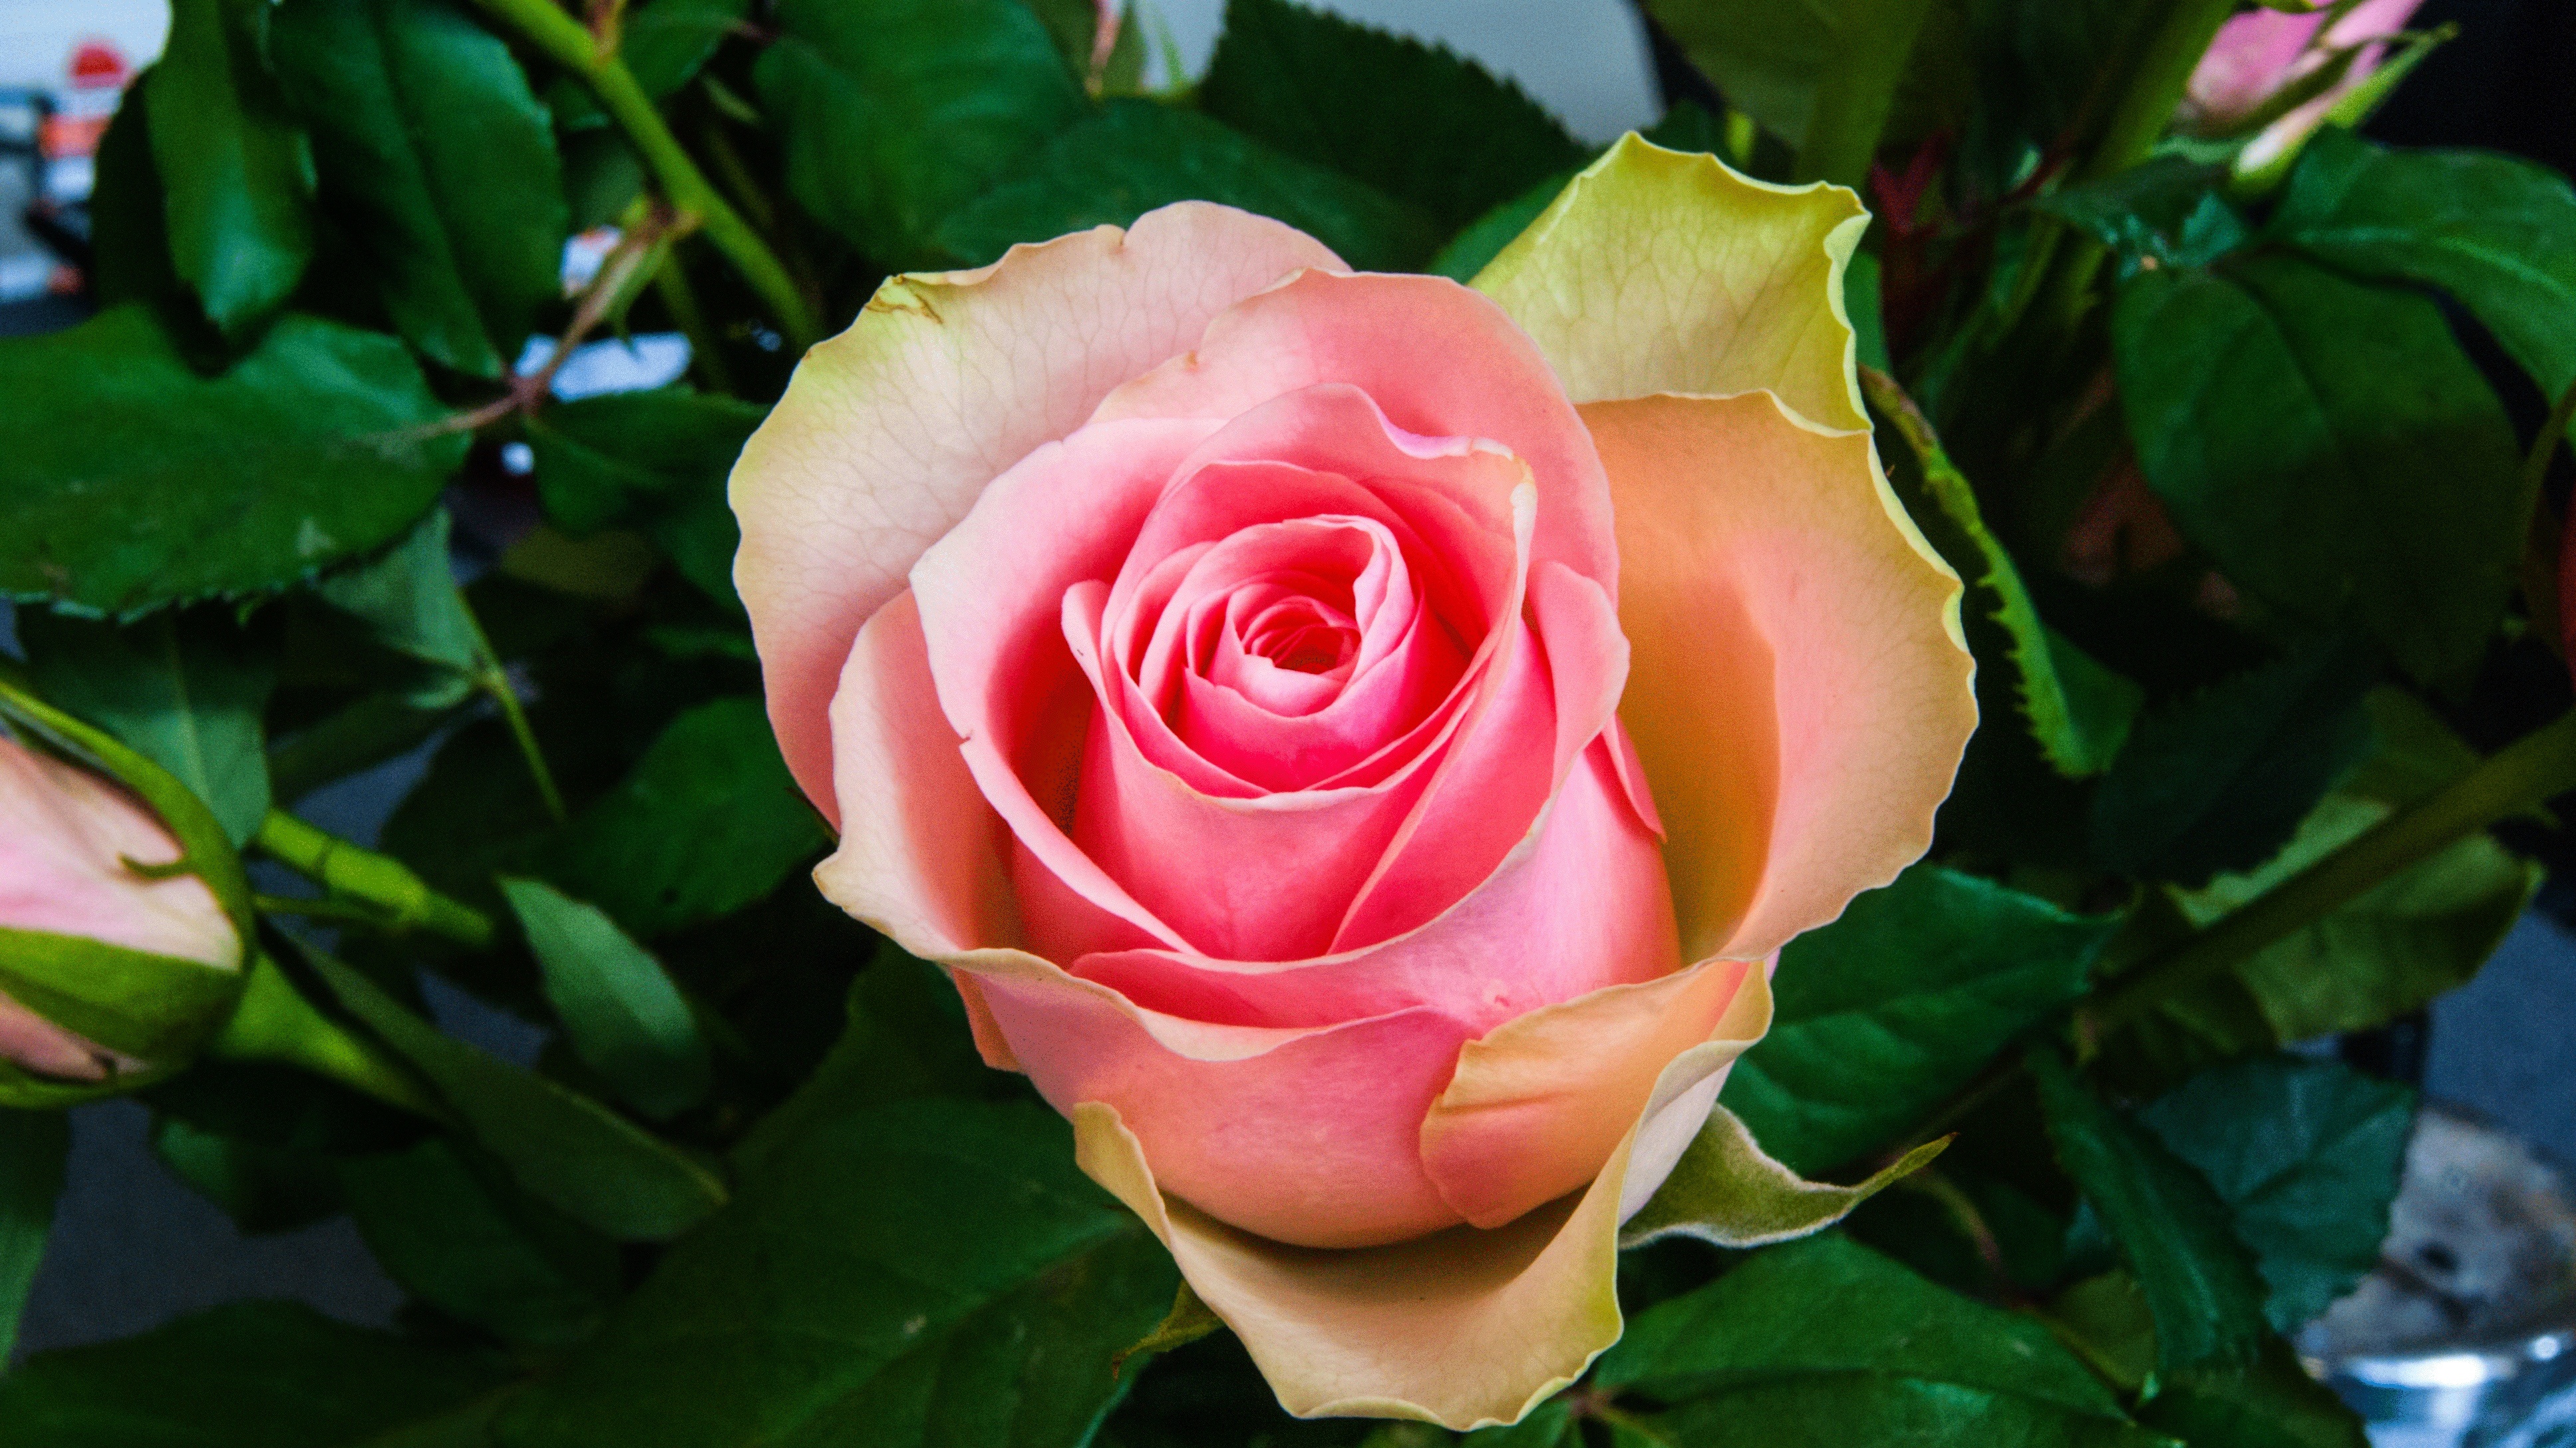
nature, plant, flower, petal, bloom, rose, flora, flowers, pink rose, floribunda, flowering plant, garden roses, rose family, land plant, rosa centifolia, rose order